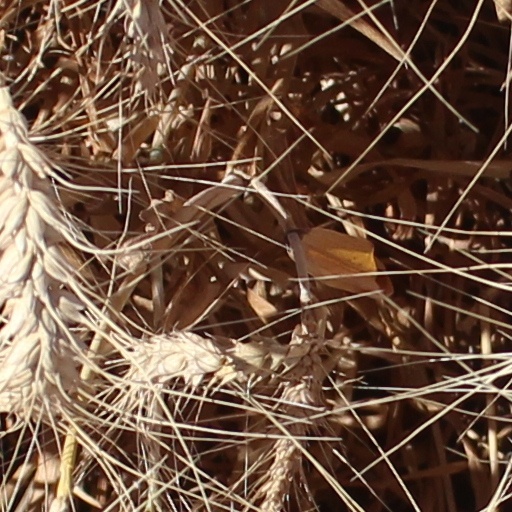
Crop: wheat